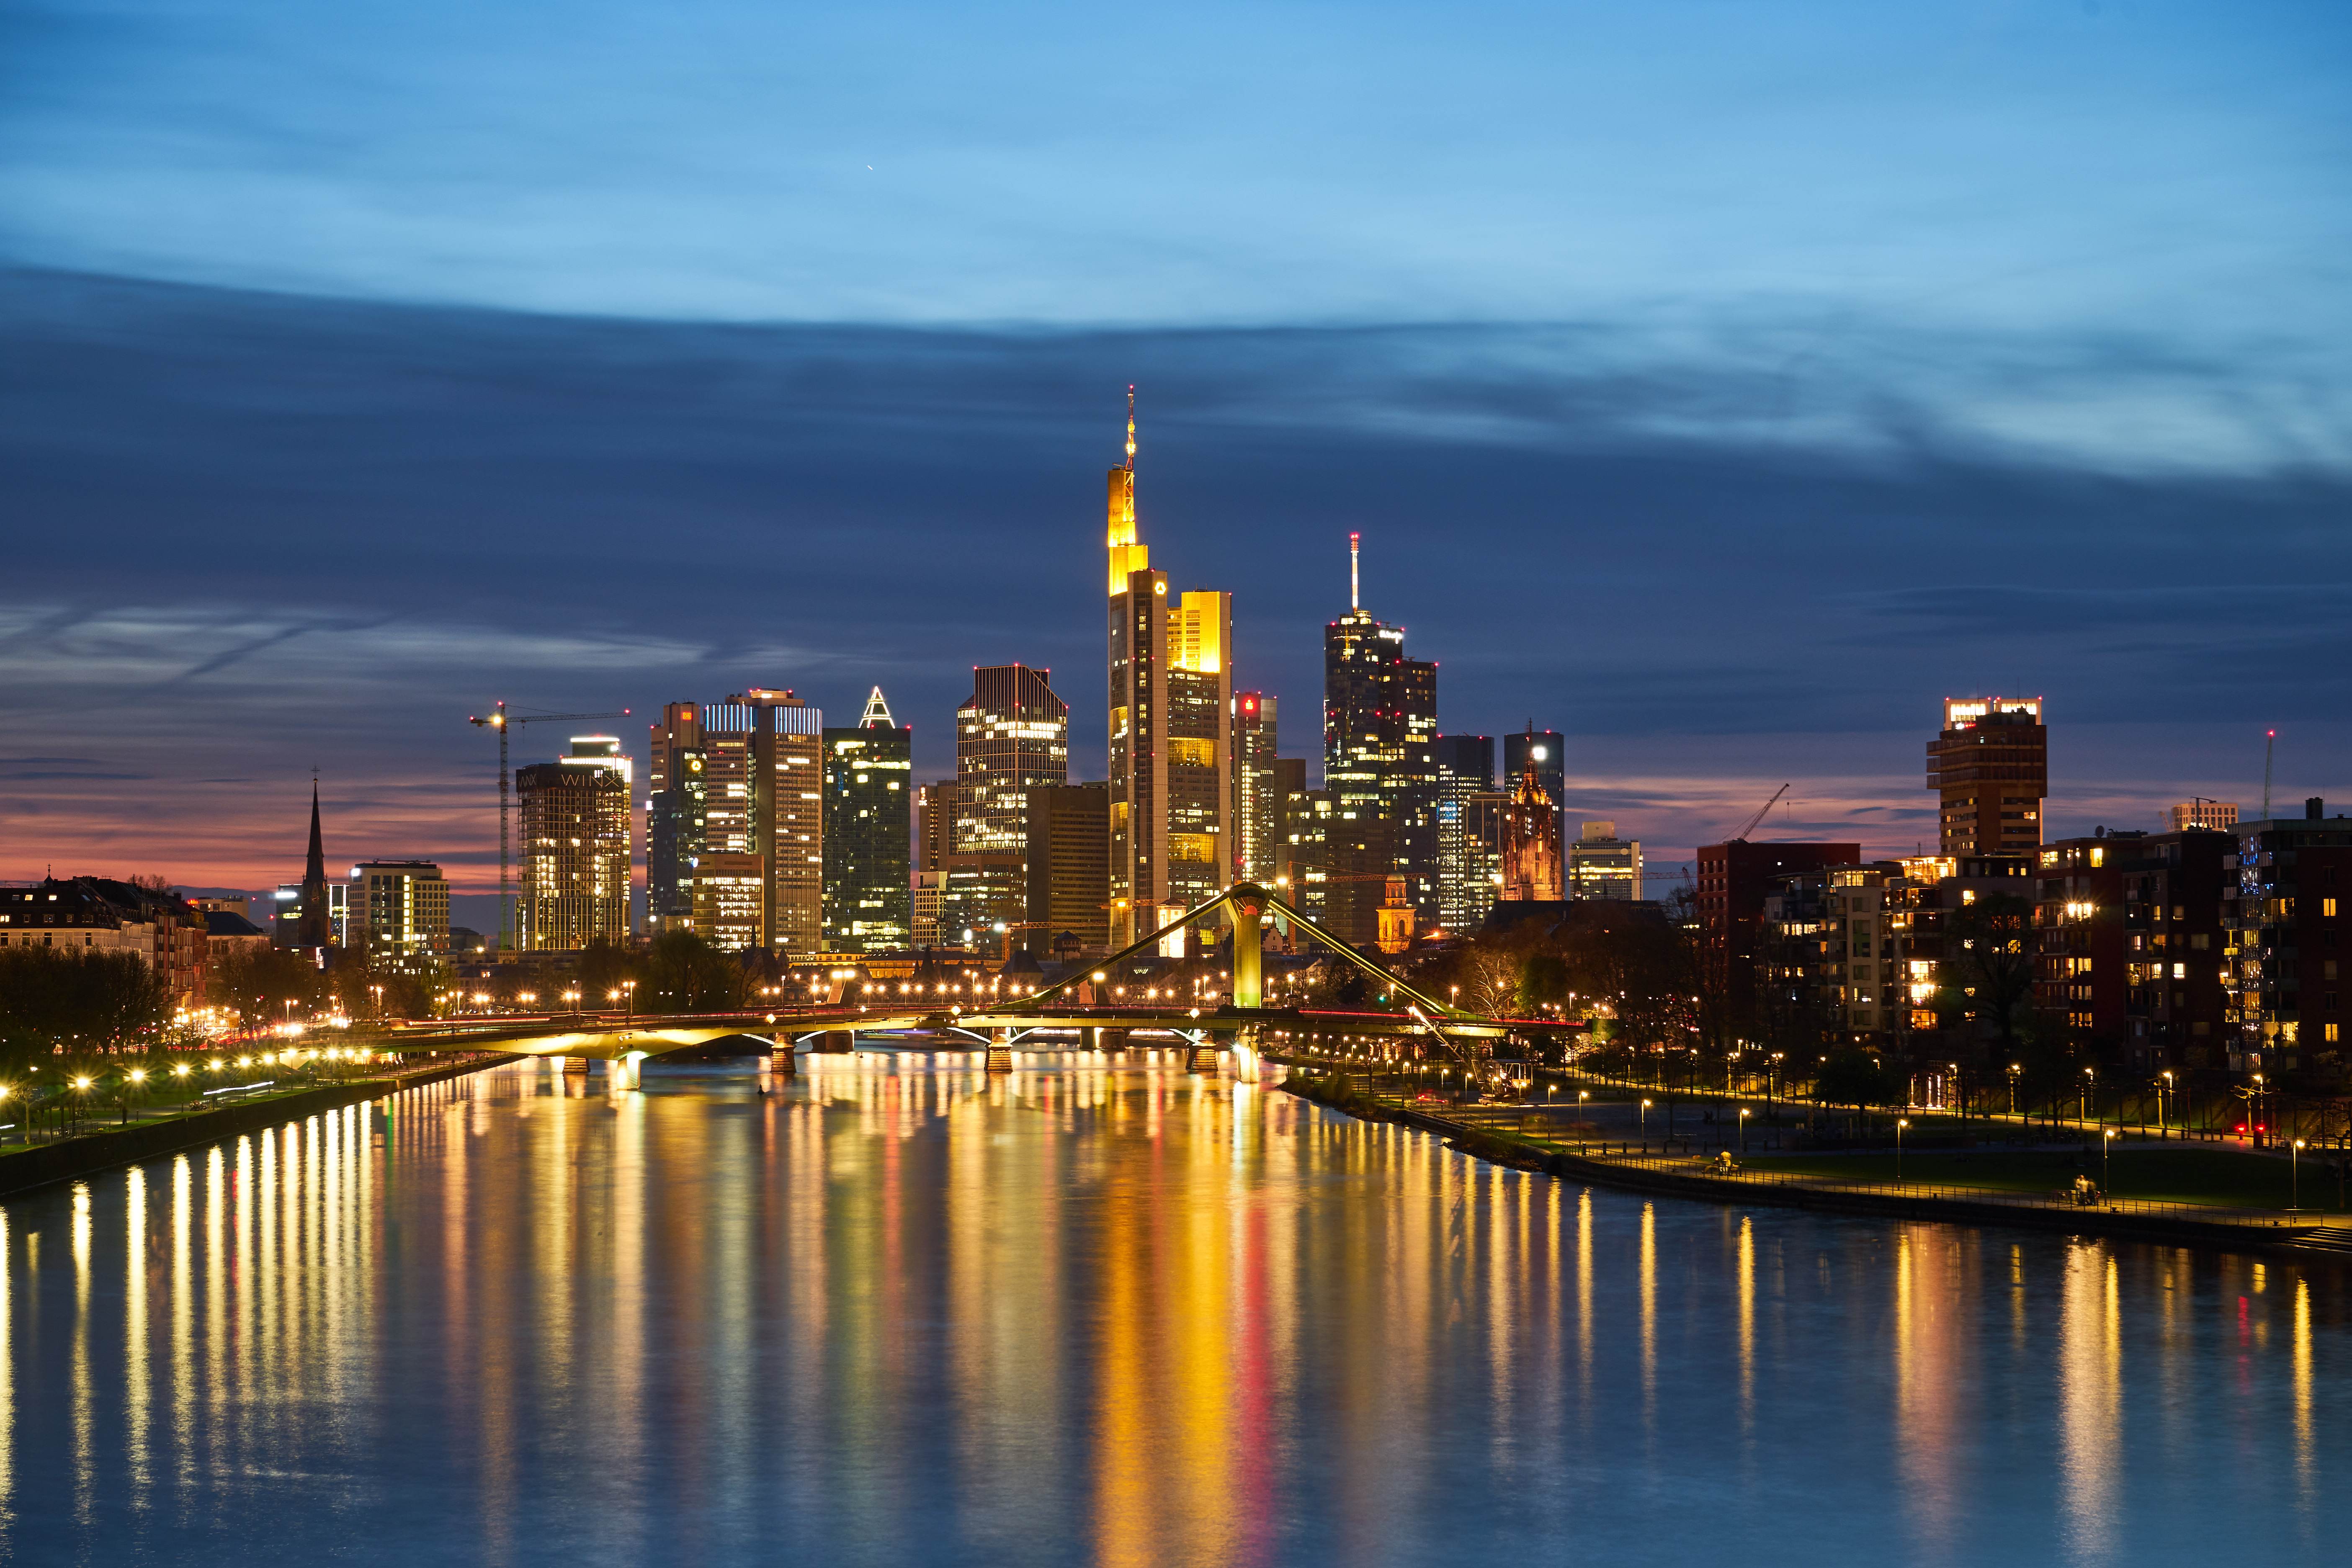
horizon, sunset, bridge, skyline, night, morning, dawn, city, skyscraper, river, cityscape, downtown, dusk, evening, reflection, landmark, metropolis, urban area, geographical feature, human settlement, metropolitan area